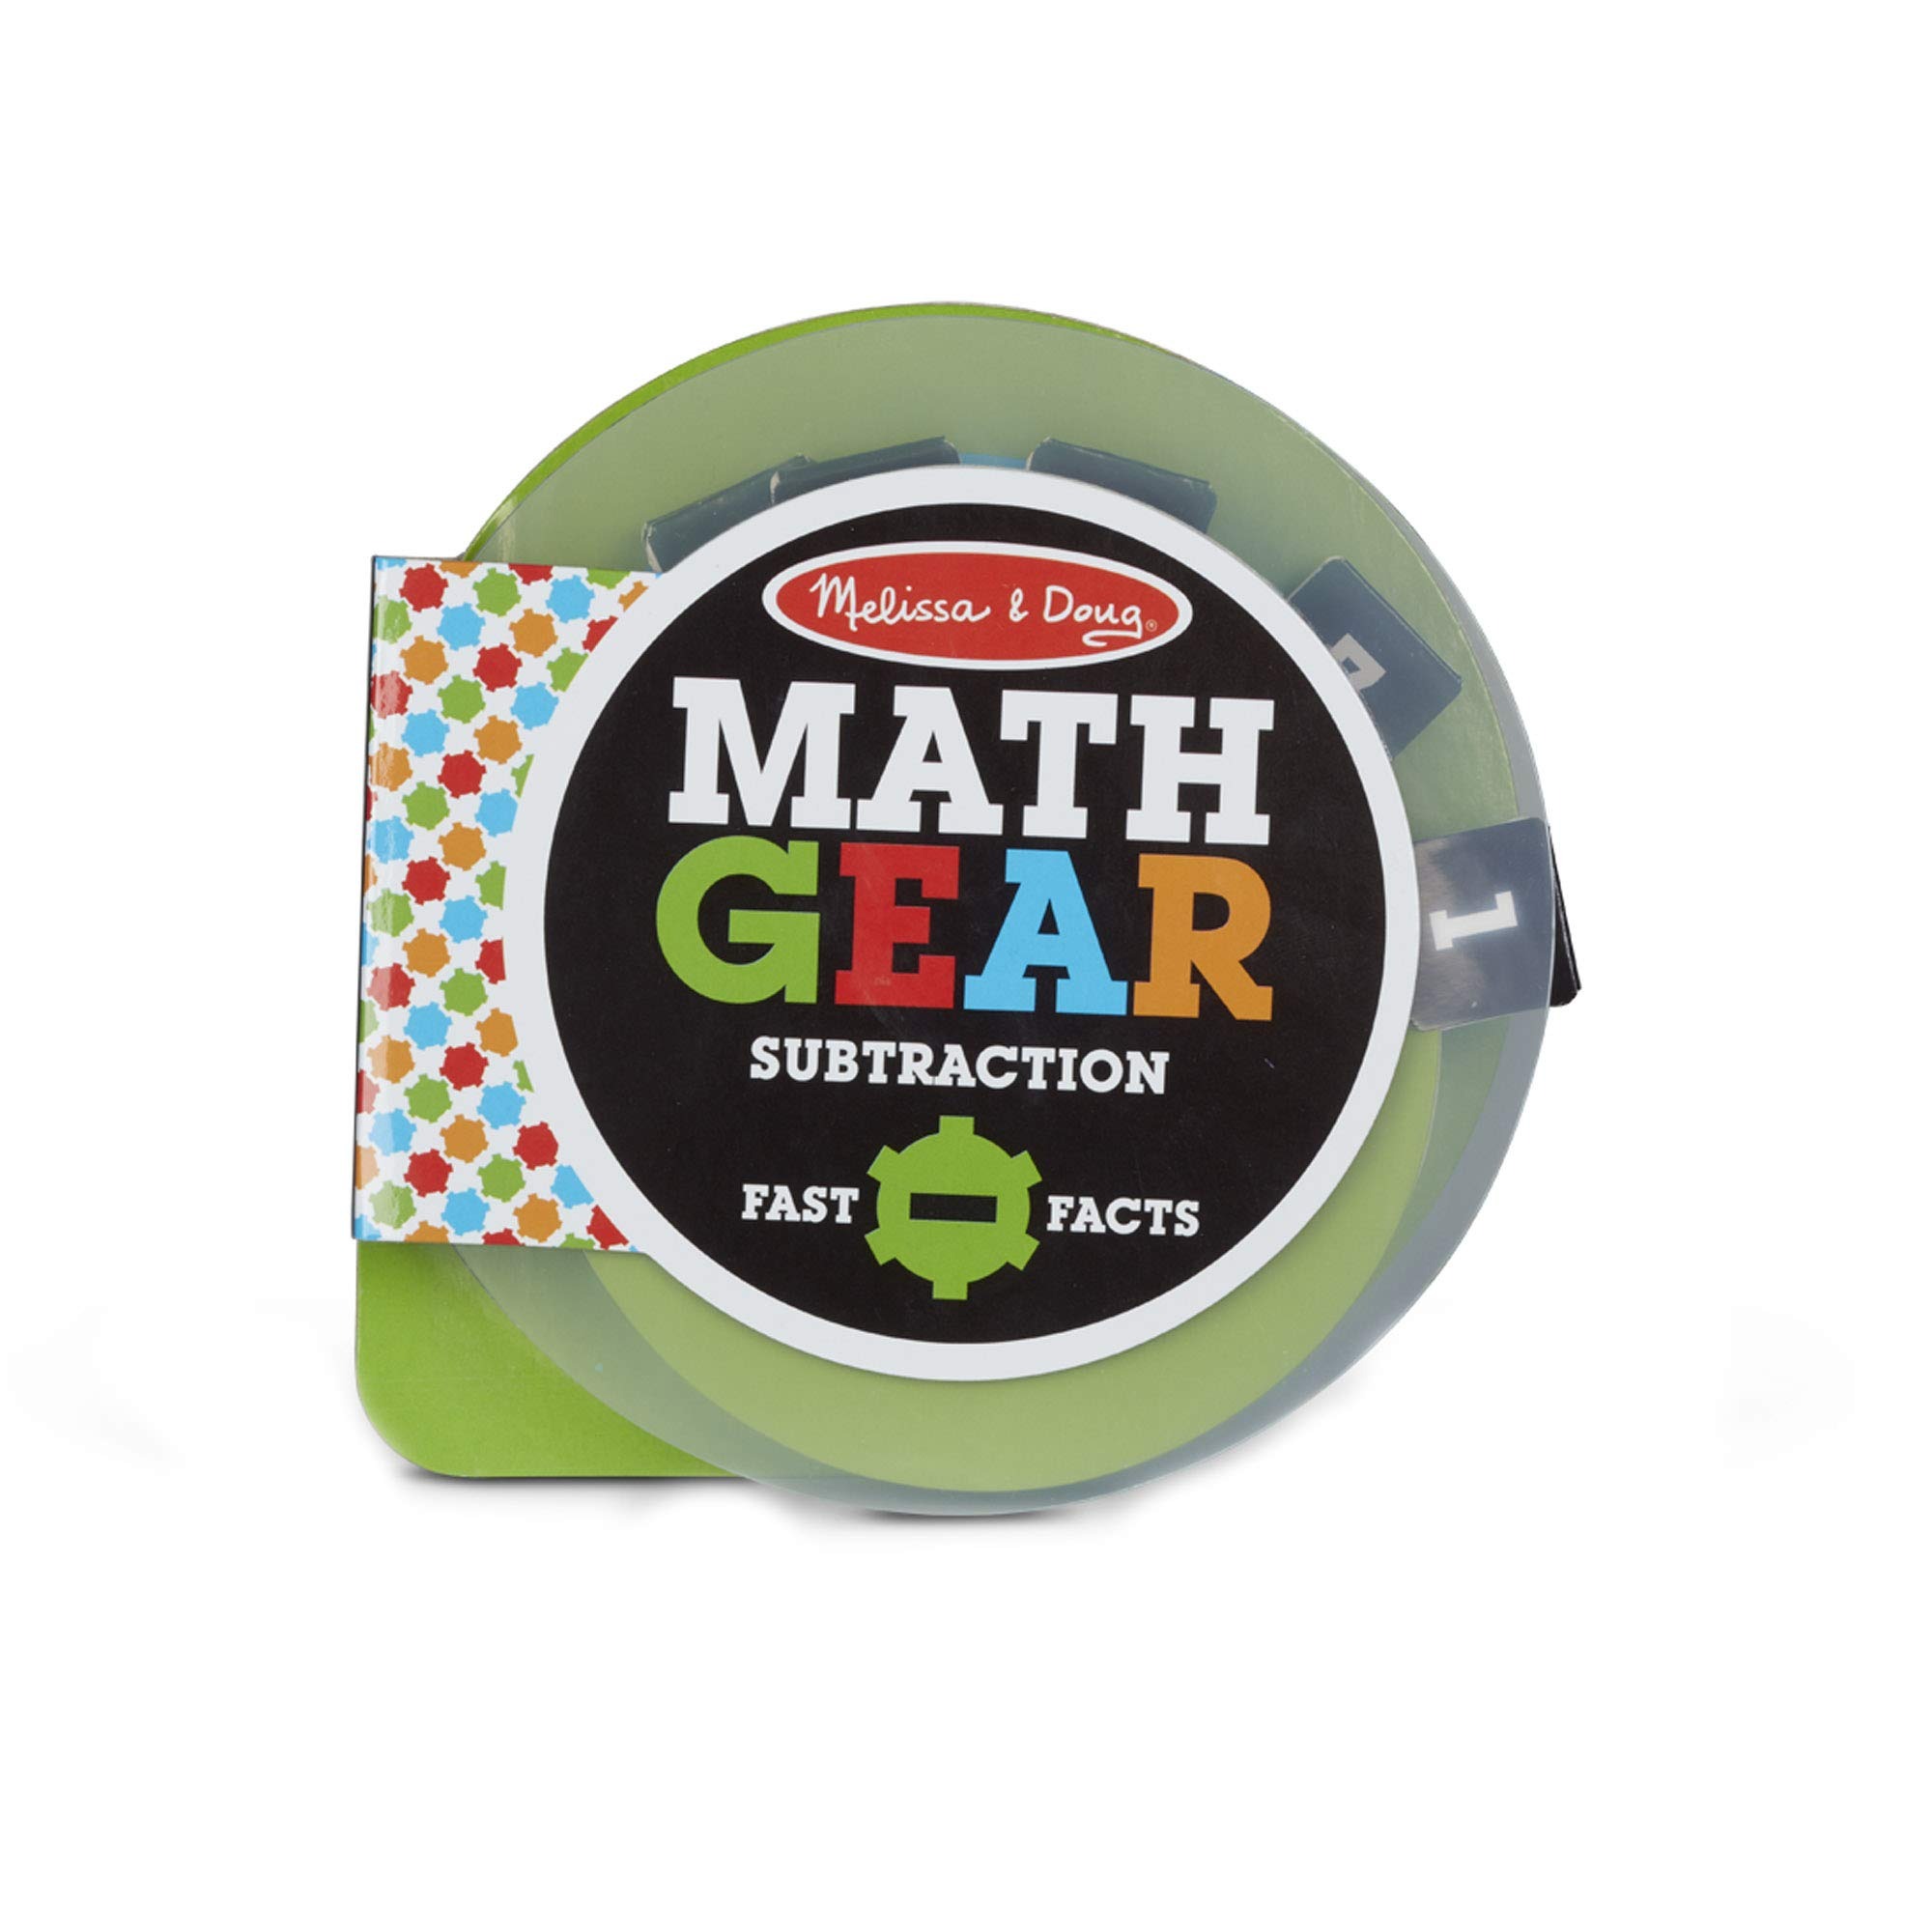
Item Name: MELISSA & DOUG Math Gears Subtraction Game, 1 EA
Product Description: Lifestyle
Value: 1.0
Unit: Count

Price: 5.5